Ceremonial of Benedict XVI

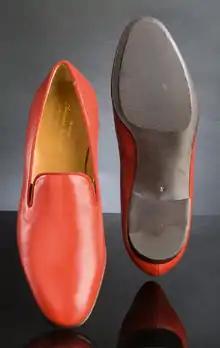

Pope Benedict XVI resumed the use of the traditional red papal shoes, which had not been used since early in the pontificate of Pope John Paul II. Contrary to the initial speculation of the press that the shoes had been made by the Italian fashion house Prada, the Vatican announced that the shoes were provided by the Pope's personal cobbler.